Life Is Good (Nas album)

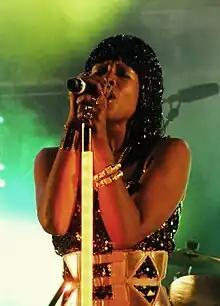
Nas' divorce from singer Kelis (photographed in 2010) inspired much of the album.

In 2010, Nas released his studio album "Distant Relatives", a collaboration with Damian Marley that reinvigorated the rapper creatively. He soon became distracted by tax problems and an expensive, highly publicized divorce from his wife Kelis months before their son's birth, events that influenced his direction for "Life Is Good". His songwriting on the album was also influenced by adjusting back to life as a single man. Nas also wanted to write more original subject matter rather than another album "about how you came up in the hood and how you had to make it out of the hood". Although he did not find his album "quite so much about the marriage or the divorce", Nas likened "Life Is Good" to Marvin Gaye's 1978 album "Here, My Dear", which was written by Gaye in response to his own deteriorating marriage and released as a financial settlement. For "Life Is Good"s album cover, a photo was taken of Nas in a polished white suit, sitting in a night club's VIP lounge, appearing forlorn, and holding over his knee Kelis' actual green wedding dress, which he said was the only item she left him.